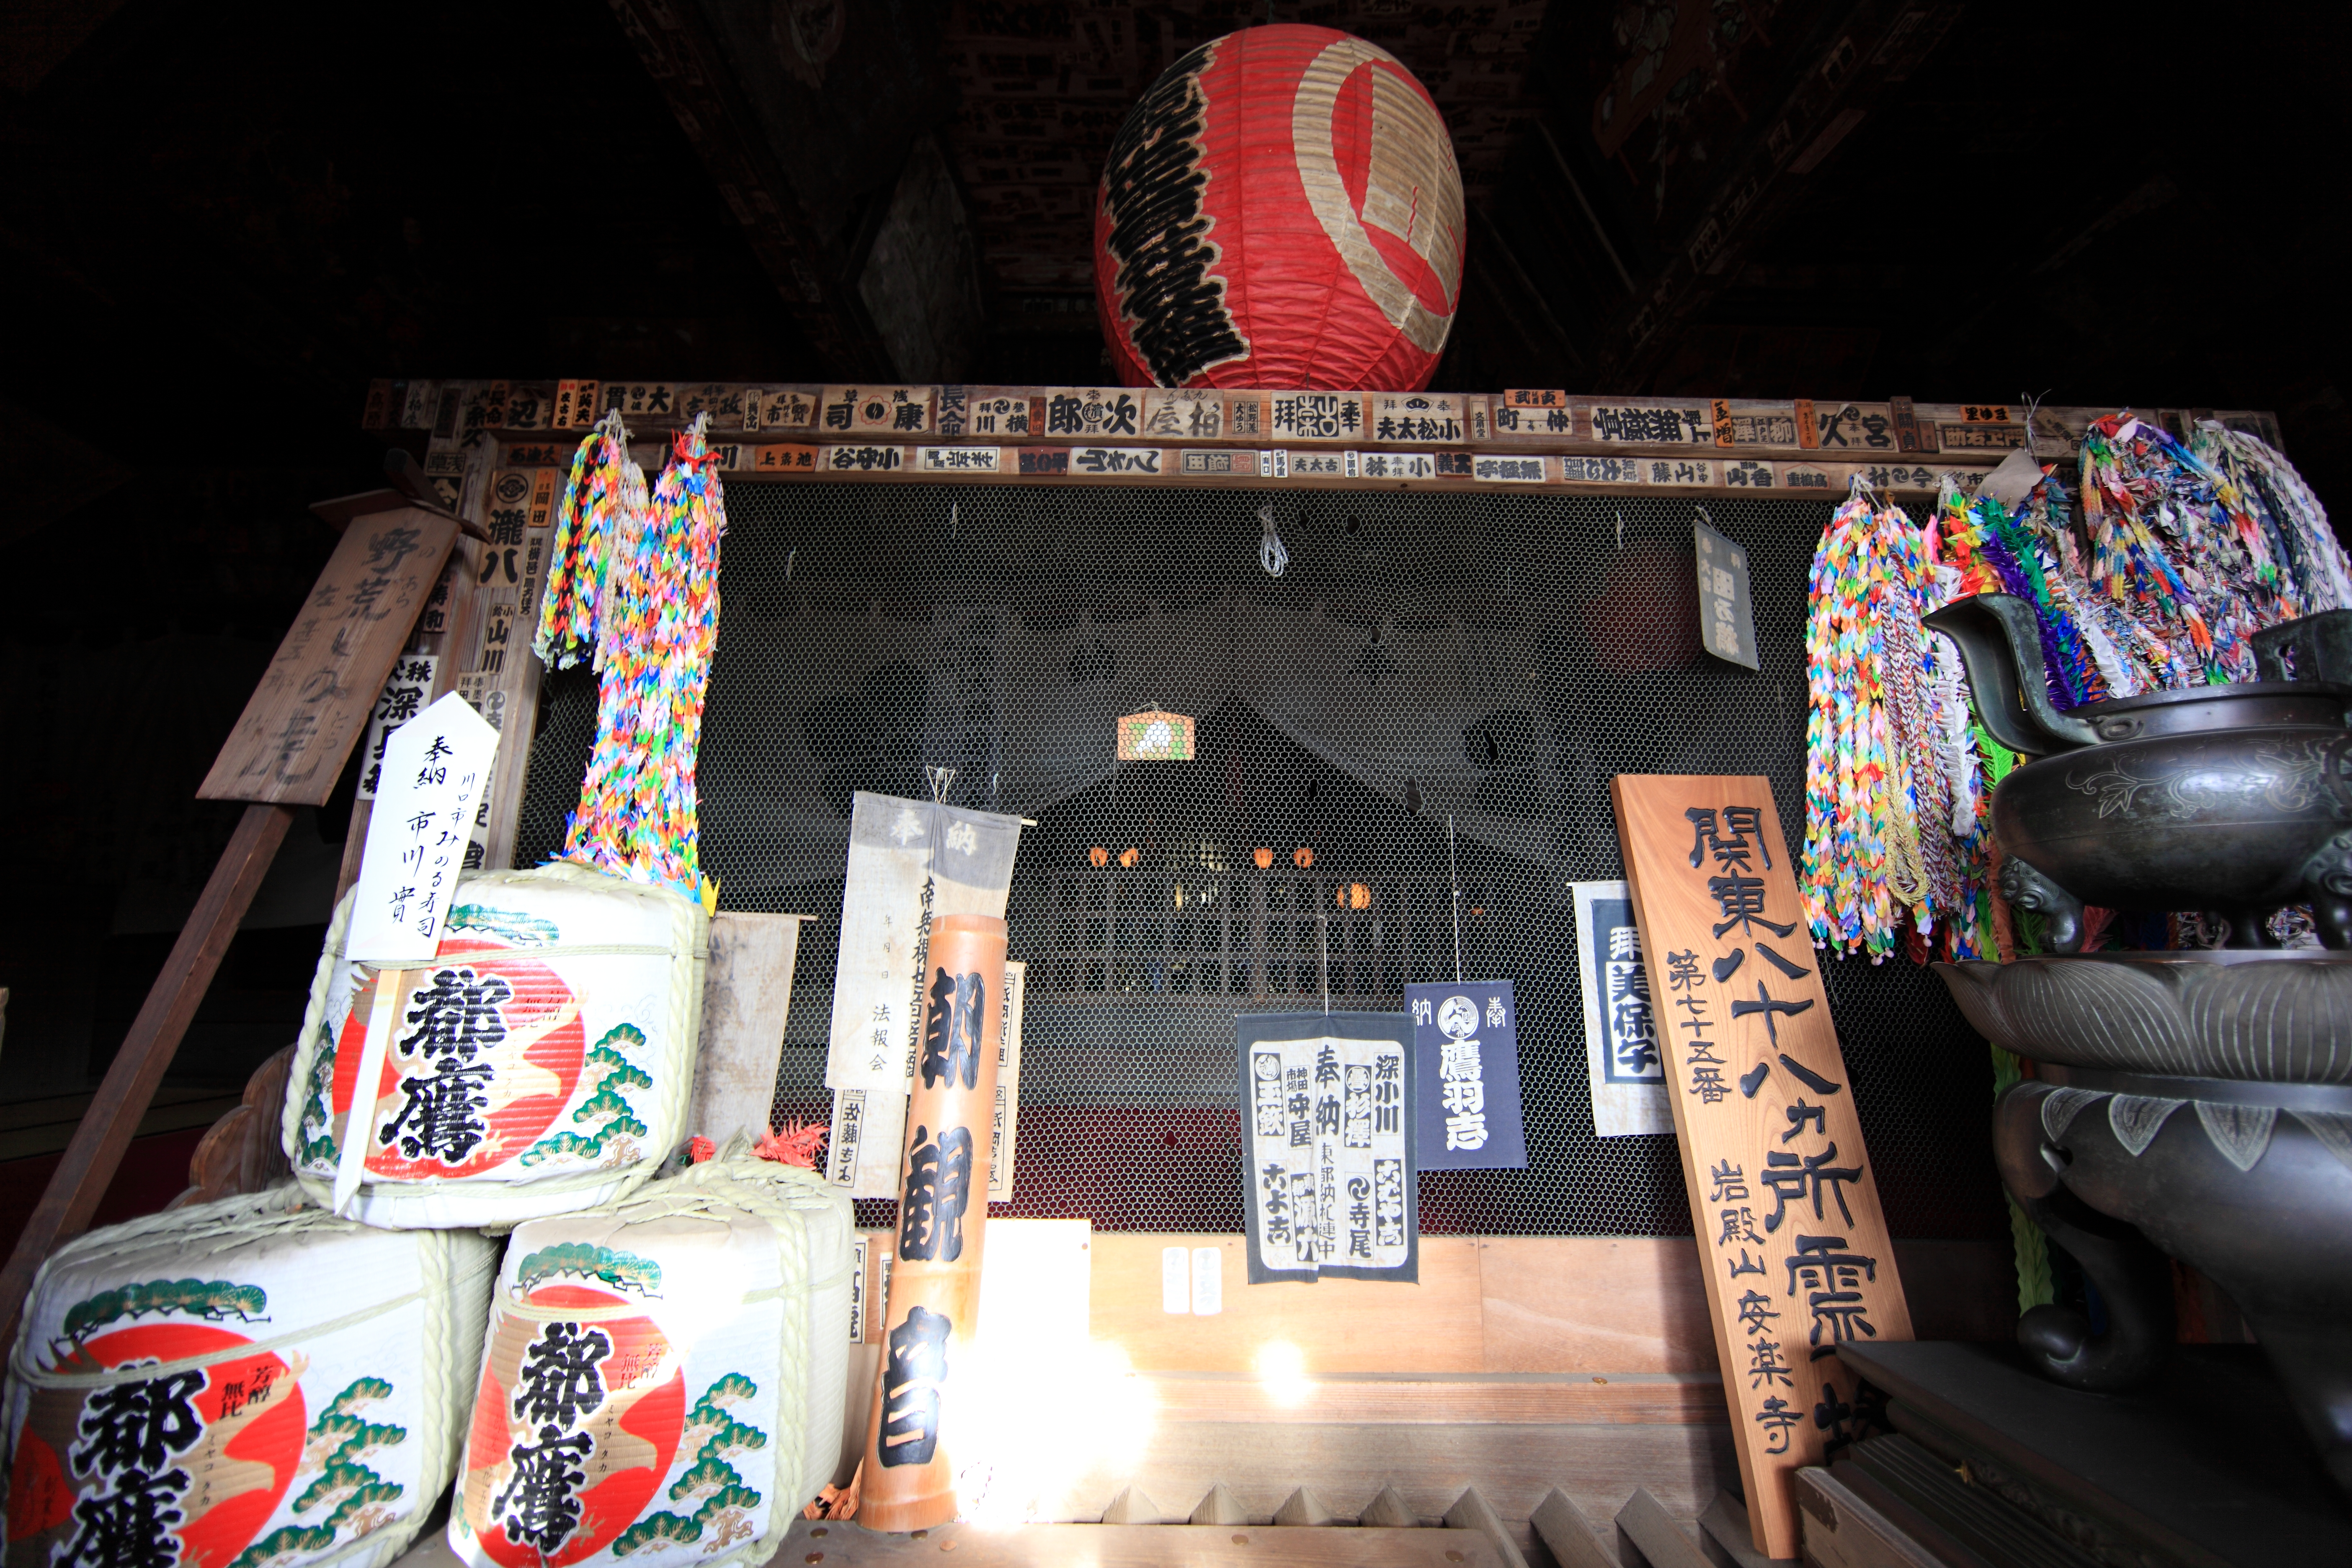
high, christmas, temple, 5d, hires, markii, hi, res, resolution, saitama, hikigun, anrakuji, yoshimi